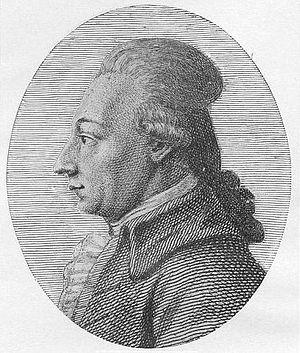
La question homérique est un problème scientifique philologique et historique portant sur l'identité du ou des auteurs de l’Iliade et de l’Odyssée, les deux grandes épopées mythologiques grecques antiques, mais aussi sur les étapes de leur composition et sur leur unité esthétique. Pressenti par les auteurs antiques, qui ne remettent cependant jamais en doute l'existence d'un auteur unique appelé Homère, le problème de l'identité du poète n'est vraiment posé qu'à partir du XVIIIᵉ siècle et donne lieu à une controverse particulièrement vivace au XIXᵉ siècle : c'est cette controverse que désigne l'expression « question homérique » pris au sens étroit. La question homérique est en grande partie renouvelée dans les années 1920-1930 par les travaux de Milman Parry et l'émergence de la théorie de l'oralité qui montre que les épopées résultent d'un savoir-faire poétique issu d'une tradition orale de longue haleine et n'ont donc pas pu être composées par un seul poète de génie comme le pensaient les Anciens. Malgré ces avancées, de nombreuses obscurités persistent sur l'histoire de la composition et de la transmission de l’Iliade et de l’Odyssée.
Friedrich August Wolf, né à Hainrode le 15 février 1759 et mort à Marseille le 8 août 1824, est un philologue et helléniste allemand, connu pour avoir mis en cause l'unicité de composition de l’Iliade et de l’Odyssée.